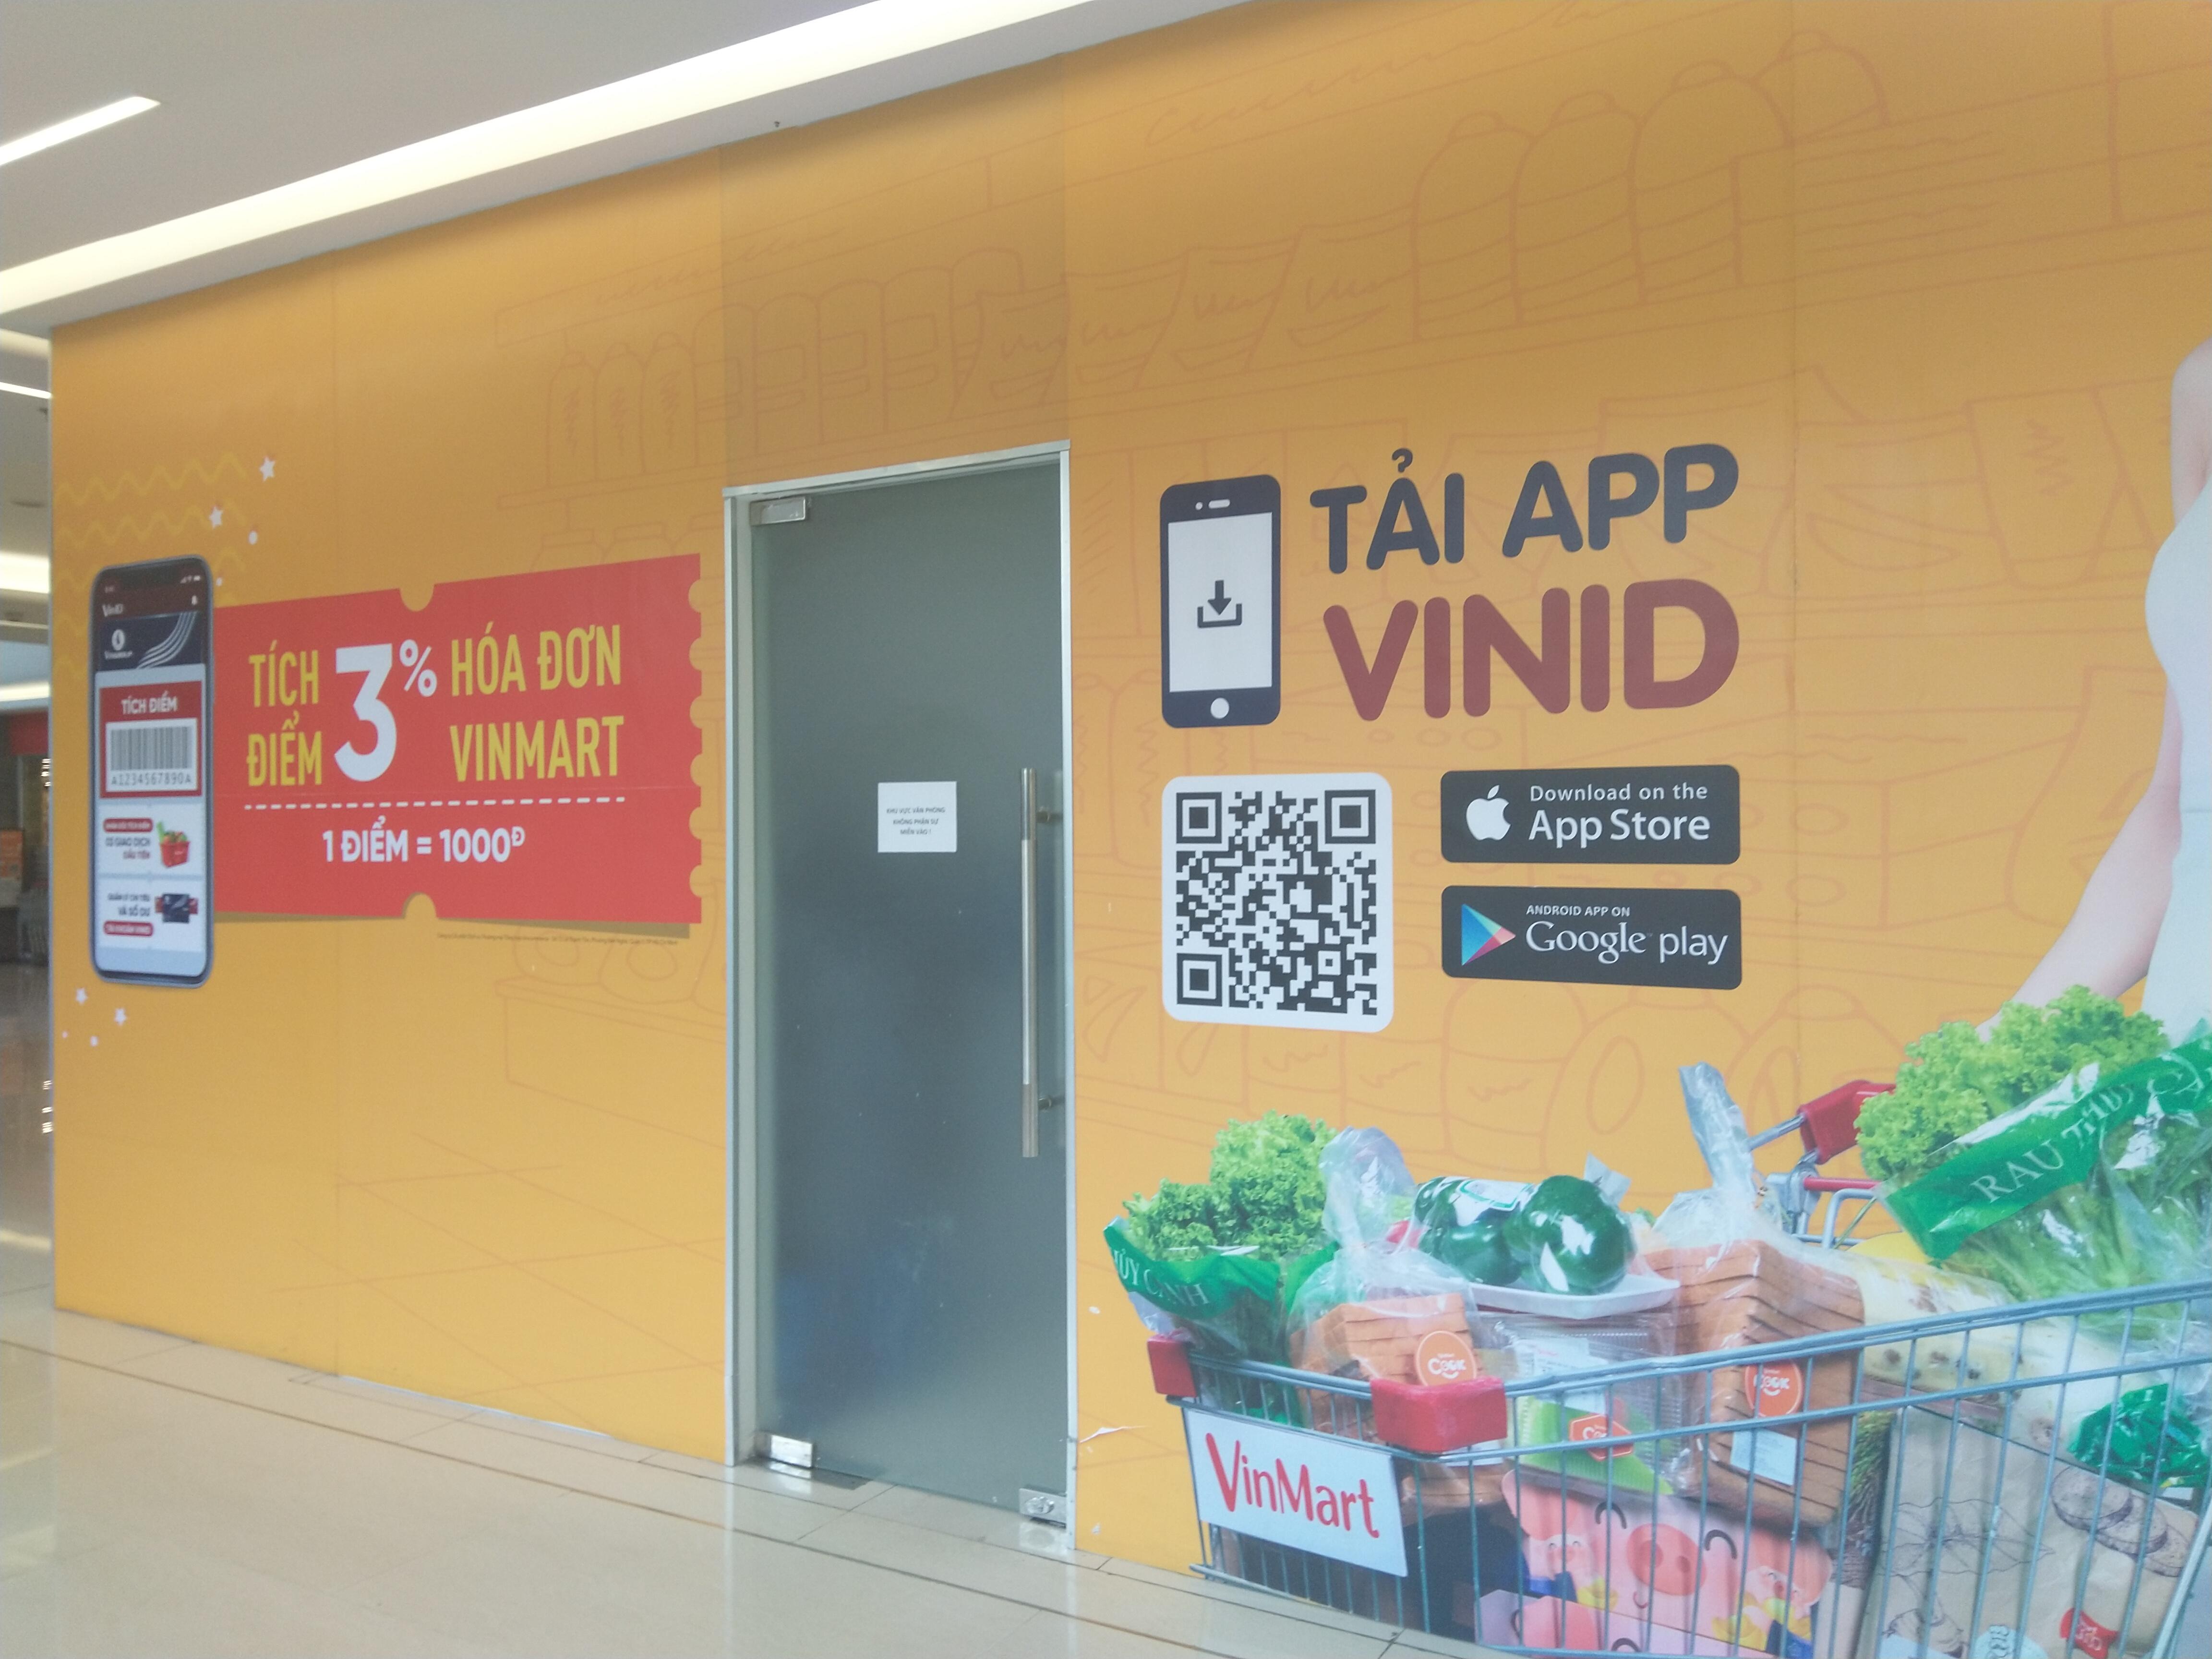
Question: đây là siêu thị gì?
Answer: đây là siêu thị vinmart